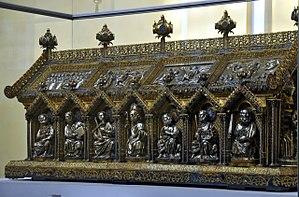
L’Art mosan, art roman d'influence carolingienne et ottonienne s'est développé dans la vallée de la Meuse, du XIᵉ au XIIIᵉ siècles. La région mosane correspond aux frontières de l'ancien diocèse de Liège qui s'étendait en grande partie dans le territoire de l'actuelle Wallonie.
La liste des biens classés de la Communauté française de Belgique est une liste de biens considérés comme exceptionnels situés en Région wallonne et en Région de Bruxelles-Capitale.
Saint Remacle, né vers 600 et mort aux environs de 669, est un saint catholique, fondateur de l'abbaye de Stavelot en 651 et premier abbé de l'abbaye de Solignac. La liturgie le commémore le 3 septembre.